2005 World Touring Car Championship

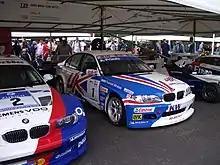
BMW won the Manufacturers' Championship with the 320i

The Manufacturers' title was awarded to the manufacturer which had scored the highest number of points, taking into account all the results obtained by the best two cars classified per manufacturer in each race. All the other cars of that same manufacturer were considered invisible as far as scoring points was concerned. Points were awarded on a 10–8–6–5–4–3–2–1 basis for each race.